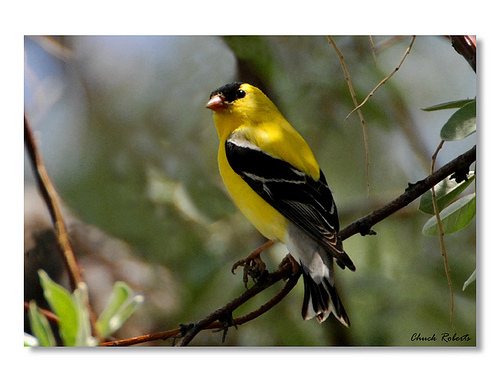
the bird is yellow and black, with beady black eyes.
a bright yellow bird, with contrasting black wings and crown, and accenting white color on the tail.
the bird has a small peach bill and yellow throat and breast.
this is a yellow bird with a black wing and a black crown.
bird with brown beak, tarsus and feet, and yellow throat, breast, abdomen, nape, back and belly
this is a yellow bird with a black crown, black wings and gray and black tail.
a small bird that is yellow on the belly, back and head and has a black crown, wings and tail.
this bird has yellow body with black flanks, short pointed beak and black eye.
this tiny bird has a black crown as well as a orange bill
this bird is bright yellow with a black crown and black wings, and it has a burnt orange beak.
Species: American Goldfinch